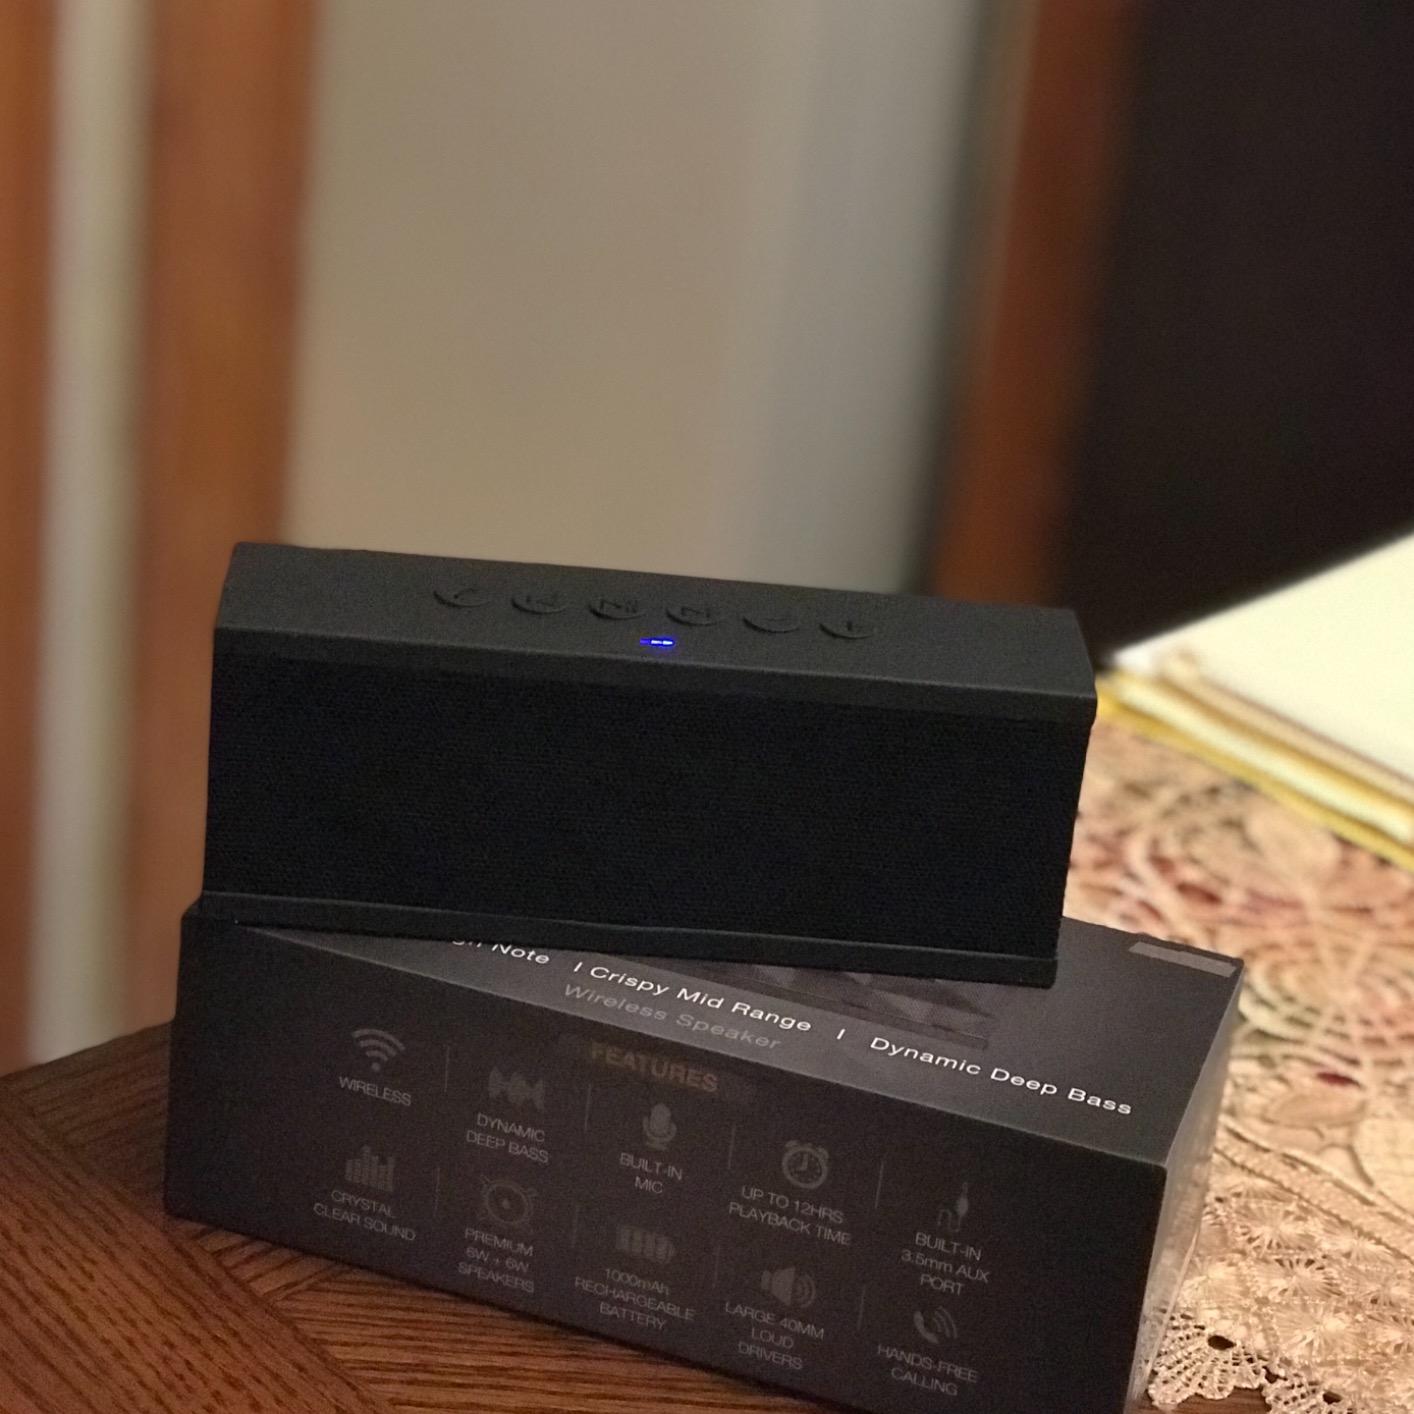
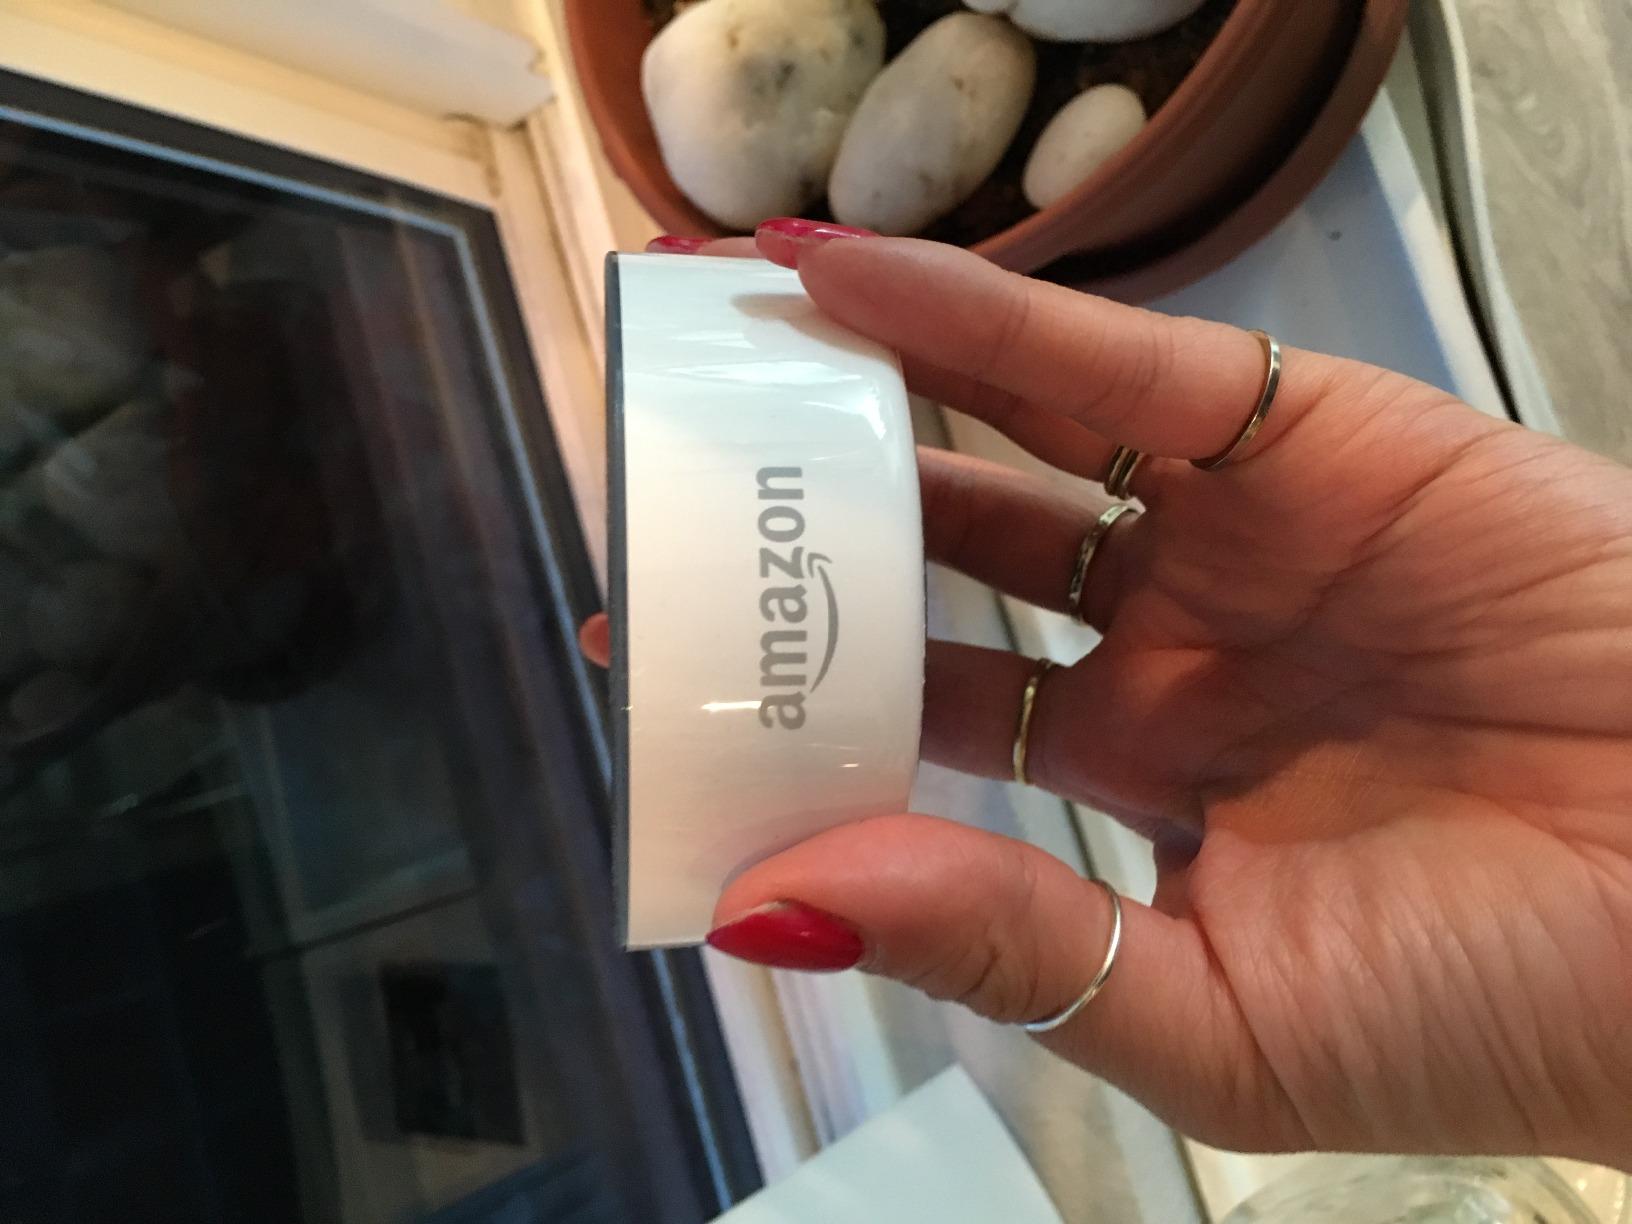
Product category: speaker
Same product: no